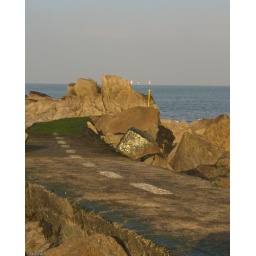
A path, a white line, green algae and the sea. Down in Sandycove.